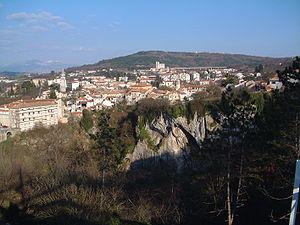
Luigi Dallapiccola, né le 3 février 1904 à Mitterburg, dans le Comitat d'Istrie, et mort le 19 février 1975 à Florence, est un pianiste et compositeur italien des périodes moderne et contemporaine.